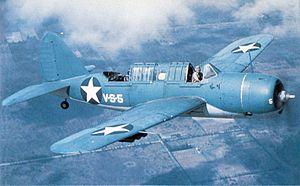
Le Brewster SB2A Buccaneer est un monoplan monomoteur biplace américain construit pendant la Seconde Guerre mondiale. Il a aussi été désigné sous le nom de « Bermuda Mk.I » dans la Royal Air Force et de « A-34 Bermuda » dans l'US Army Air Corps.